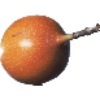
Label: Granadilla 1